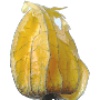
Label: physalis_with_husk